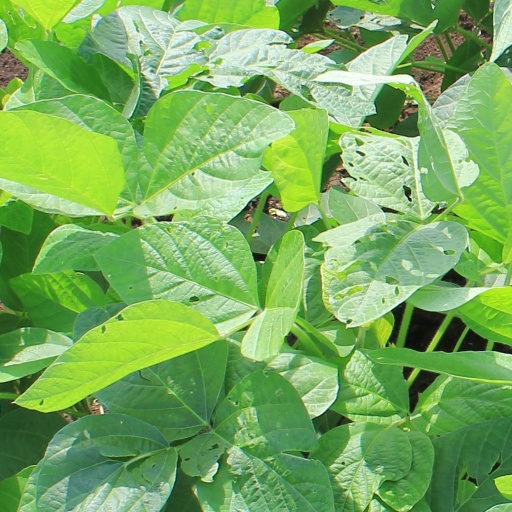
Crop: soybean